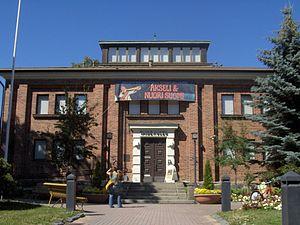
Tampere est une ville de Pirkanmaa, dans le Sud-Ouest de la Finlande. Avec 230 834 habitants intra-muros, et plus de 320 000 en comptant les municipalités attenantes, elle est la seconde agglomération de Finlande après celle d'Helsinki. Elle est également la plus grande ville non-littorale des pays nordiques. C'est aussi la ville finlandaise la plus peuplée en dehors de la région du Grand Helsinki et un important centre urbain, économique et culturel pour le centre du pays.
Le Musée d'art de Tampere est un musée situé à proximité de Pyynikintori dans le quartier Amuri à Tampere en Finlande.
Le musée des Moumines est un musée consacrée aux œuvres concernant les Moumines de Tove Jansson situé dans le quartier de Tulli à Tampere en Finlande.